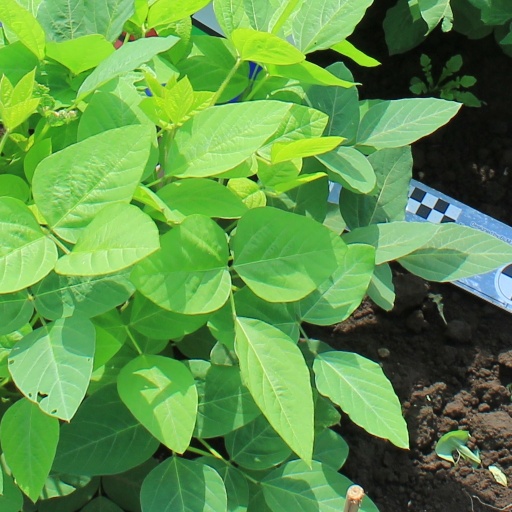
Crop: soybean